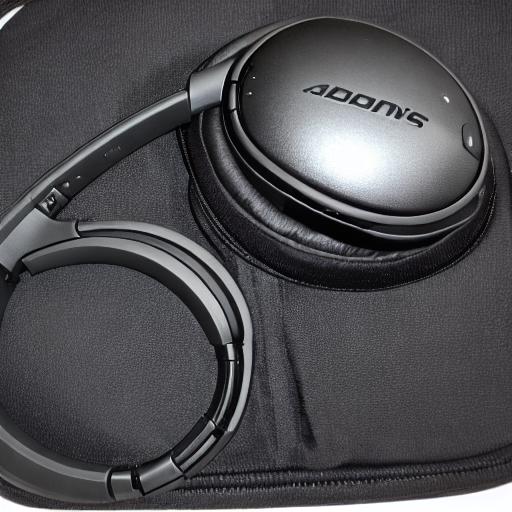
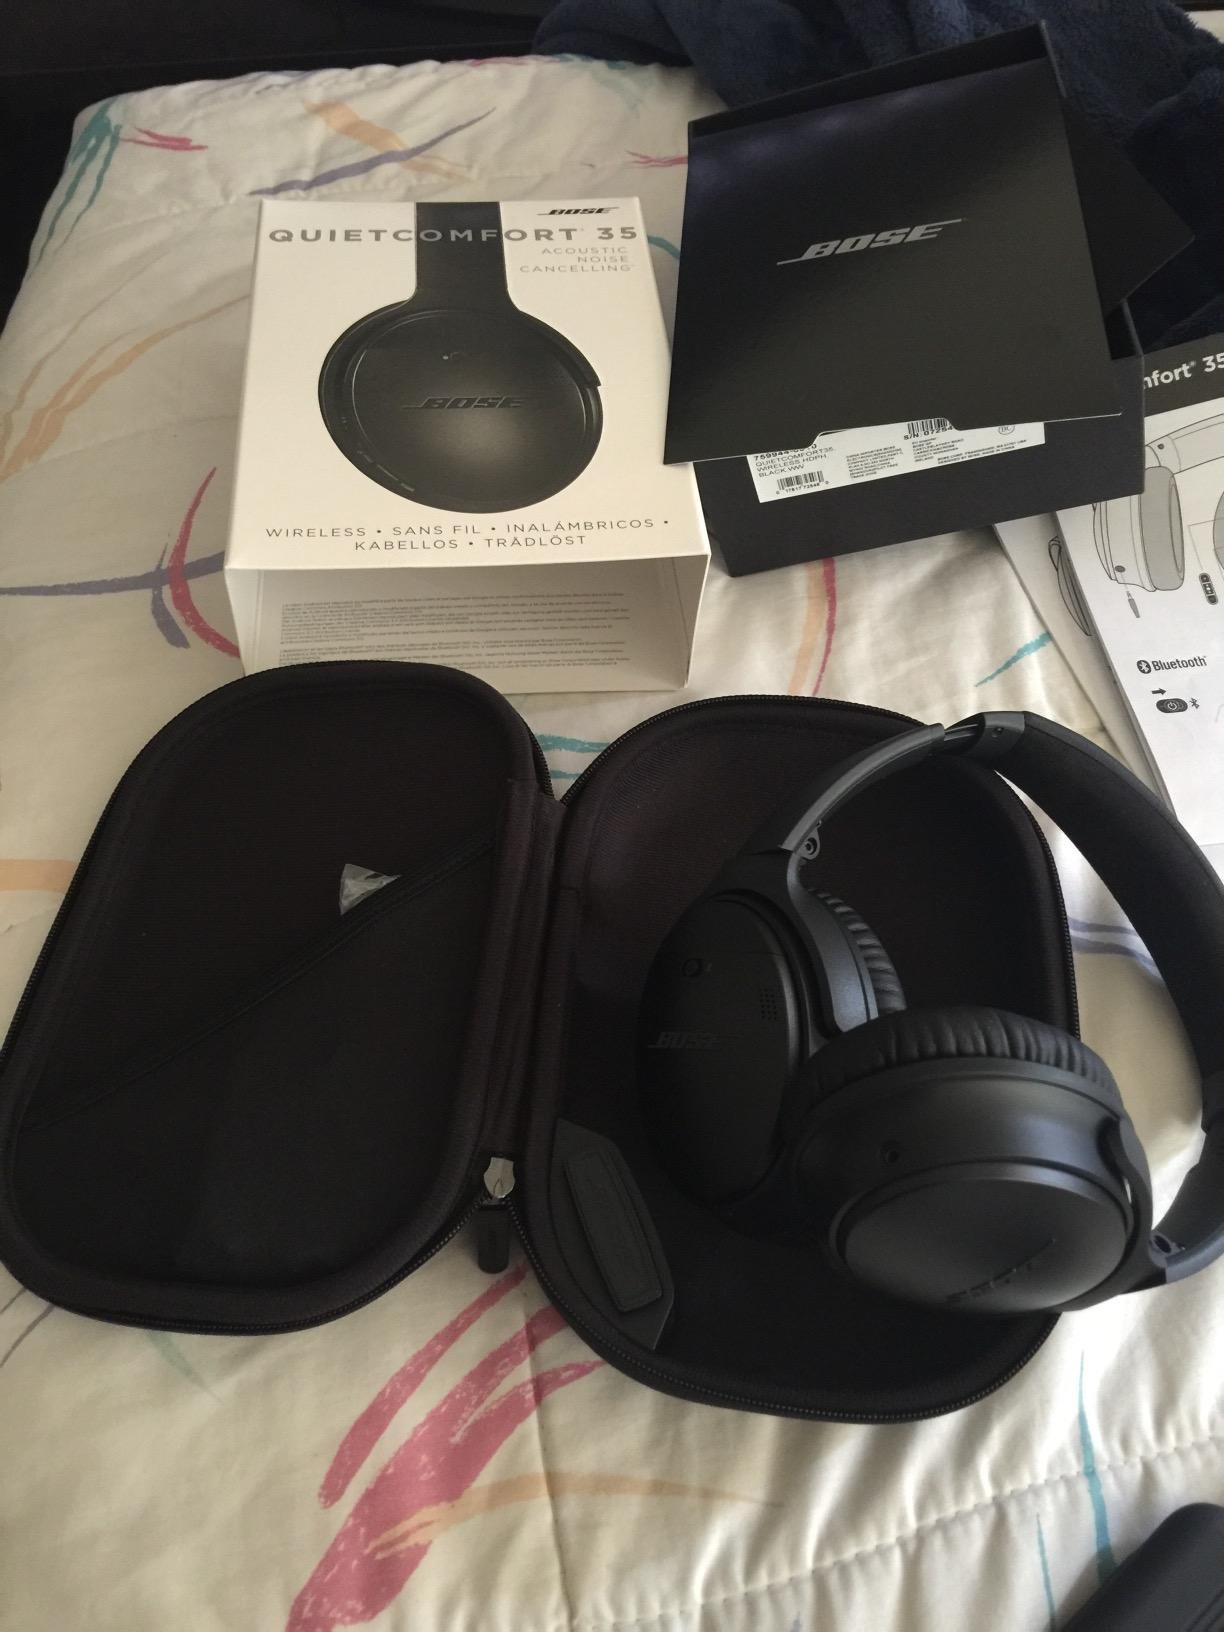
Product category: headphones
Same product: no